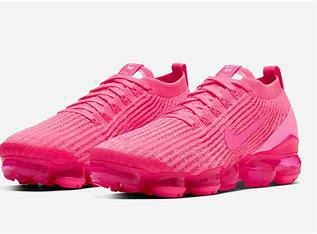
Brand: Nike
Model: Air Vapormax Flyknit 3